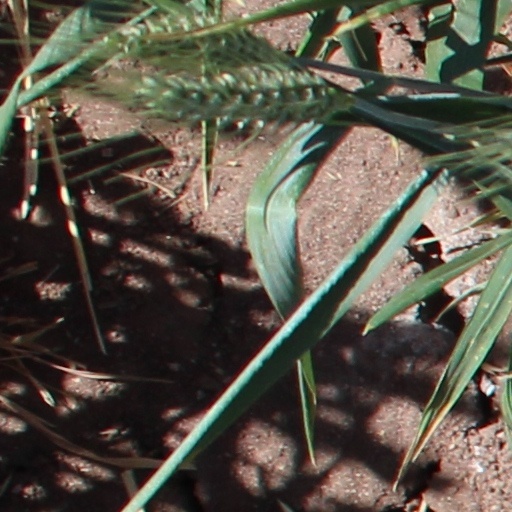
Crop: wheat